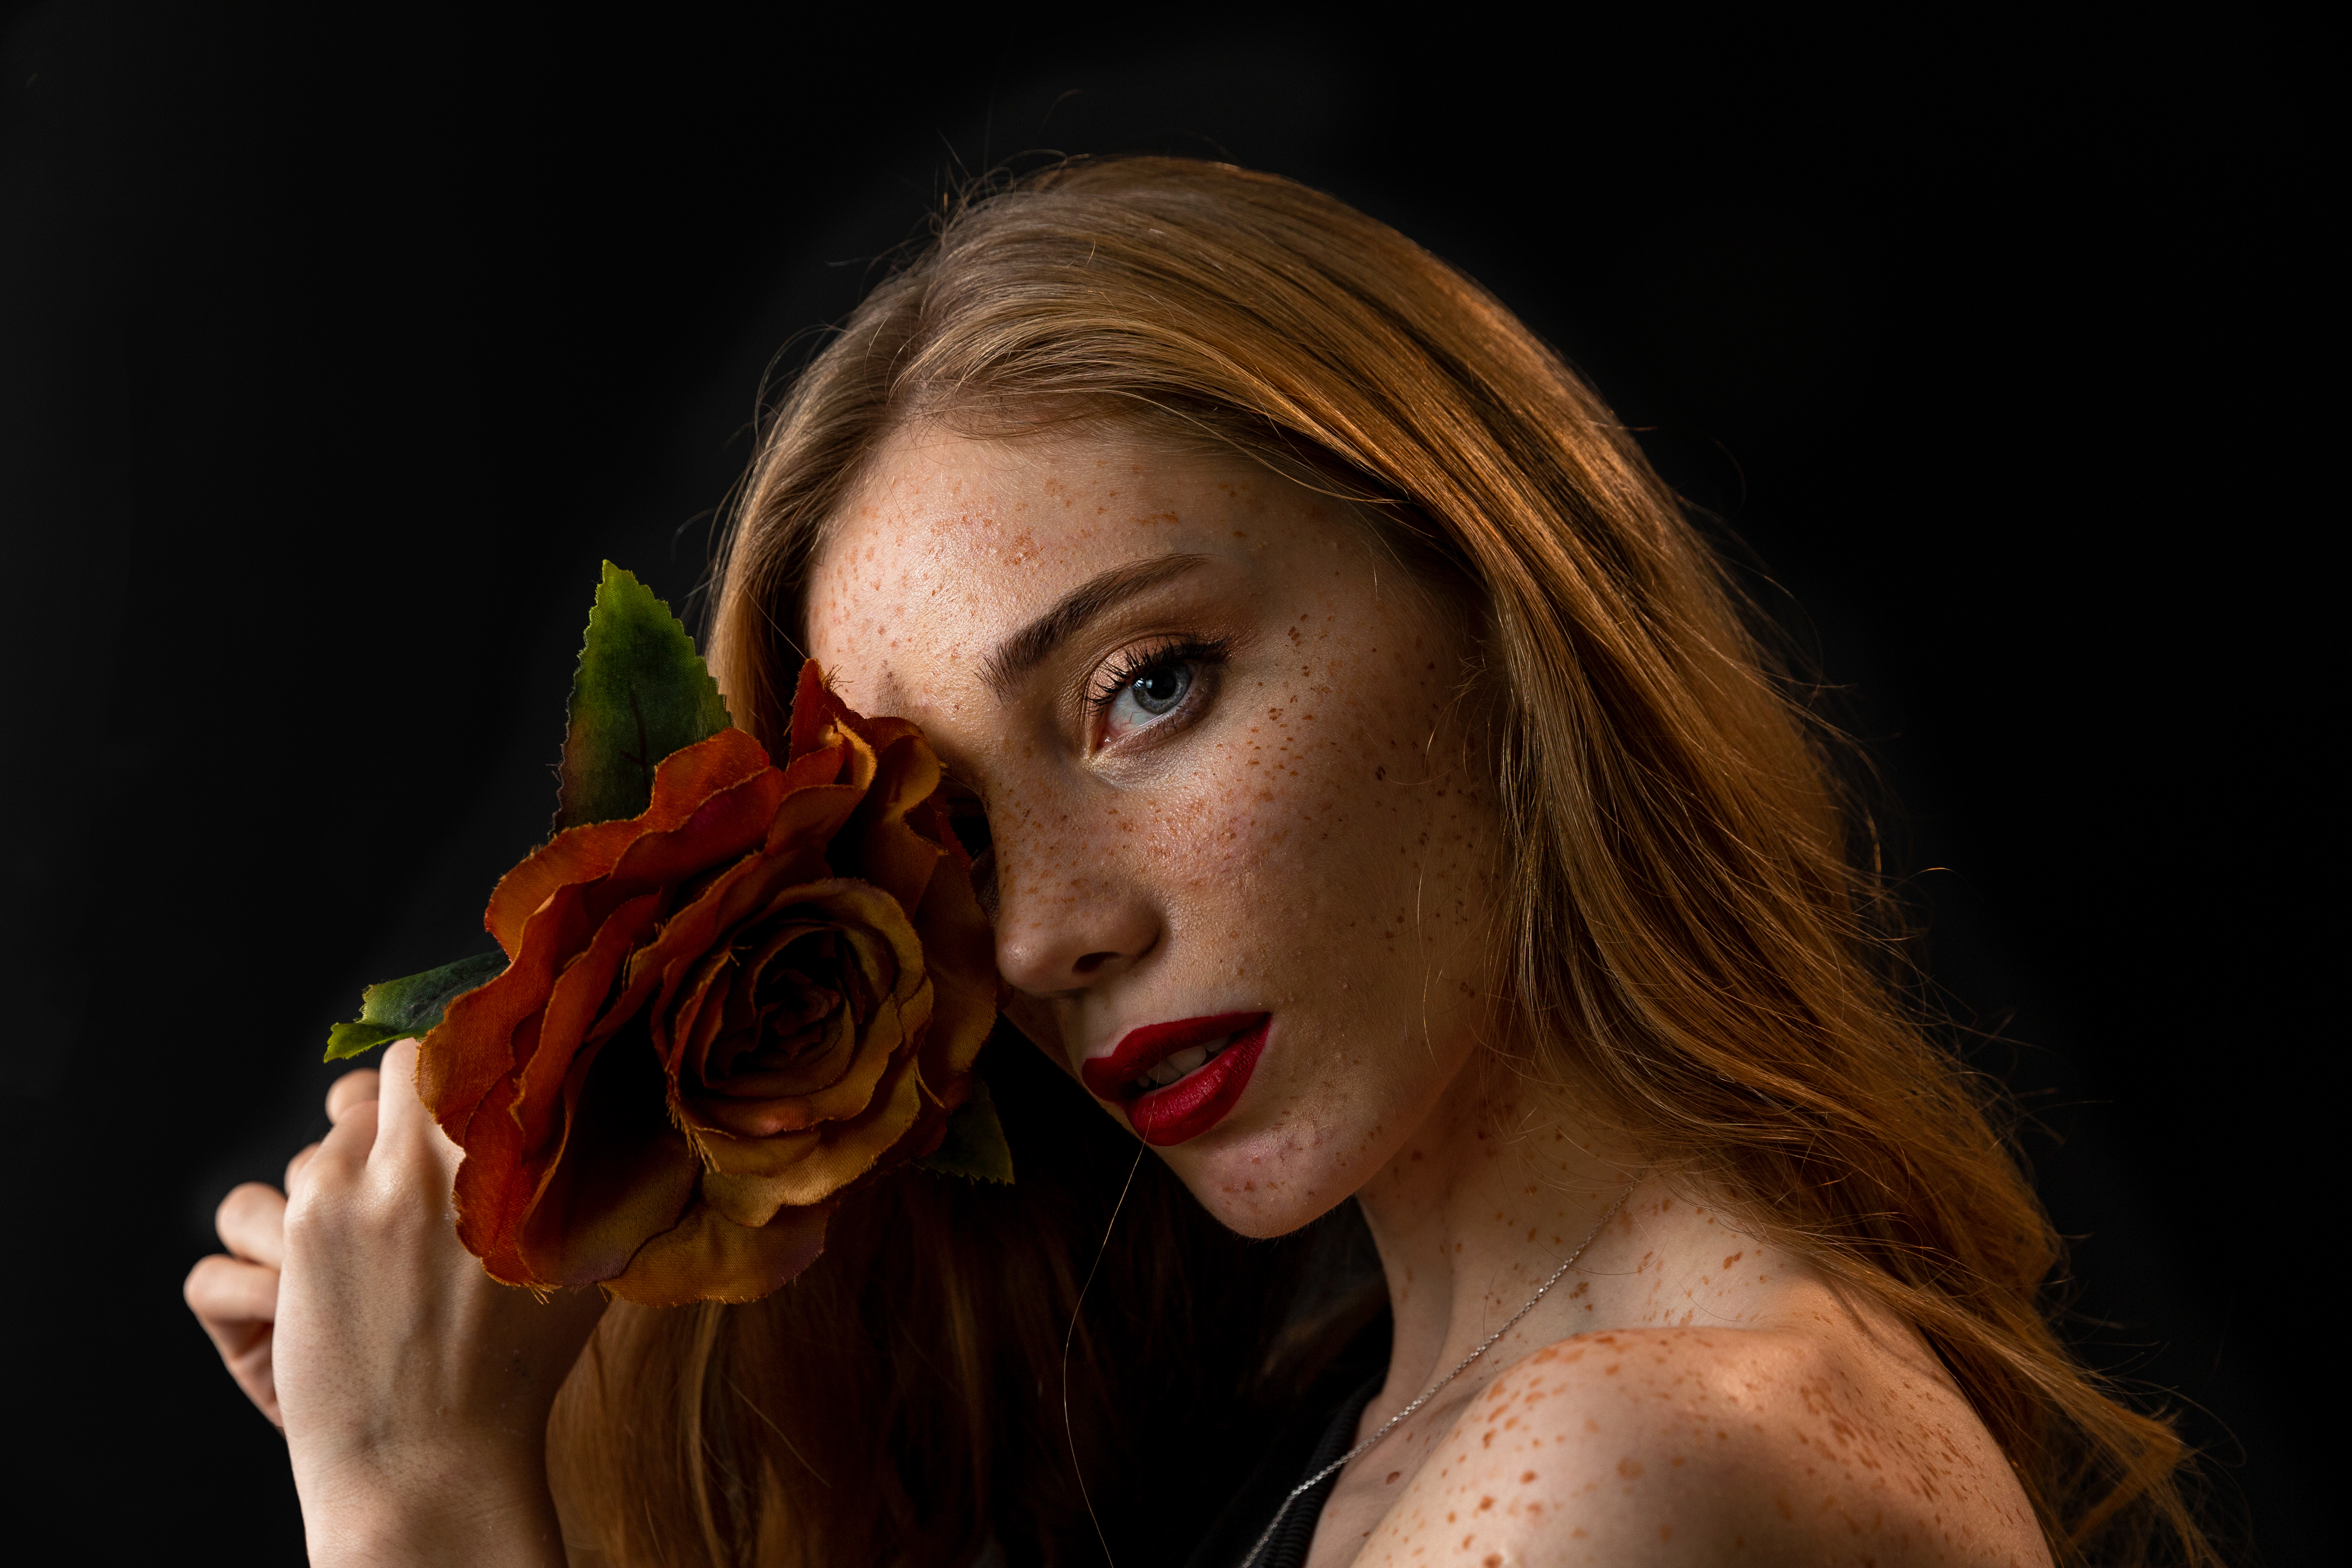
portrait, model, flower, rose, eyes, girl, makeup, photoshooting, skin, lip, hand, shoulder, eyebrow, eye, eyelash, human body, flash photography, neck, lipstick, iris, plant, petal, makeover, black hair, fashion model, Hybrid tea rose, long hair, layered hair, beauty, art model, jewellery, blond, brown hair, eye shadow, rose family, rose order, fashion design, chest, fashion accessory, flower arranging, necklace, flowering plant, portrait photography, garden roses, hair coloring, nail, floral design, floribunda, photo shoot, red hair, darkness, illustration, cg artwork, cut flowers